William Culmer House

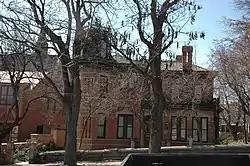

The William Culmer House, at 33 C St. in Salt Lake City, Utah, United States, was built in 1881. It was built for William Culmer, a successful businessman who had immigrated from England. It was listed on the National Register of Historic Places in 1974.